336th Fighter Squadron

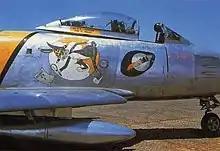
Ace Robbie Risner's F-86 1953 showing the "Rocketeers' logo

Combat in Korea, December 1950 – July 1953. Received second and third DUCs for combat in Korean War, 22 April – 8 July 1951 and 9 July – 27 November 1951.